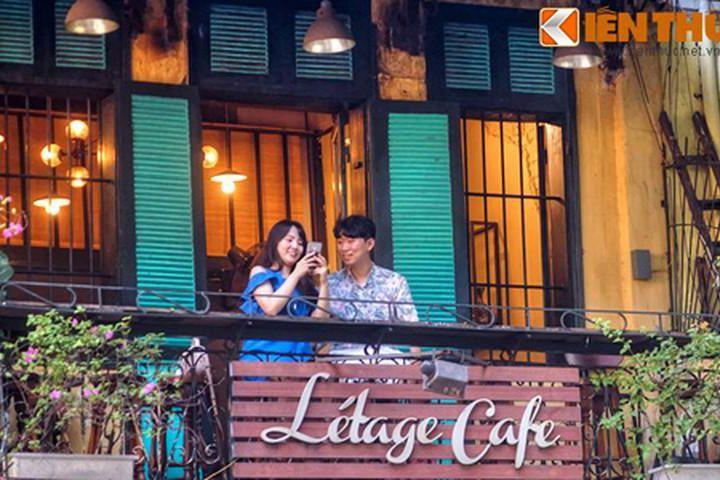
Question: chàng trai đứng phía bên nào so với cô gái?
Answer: đứng phía bên trái cô gái